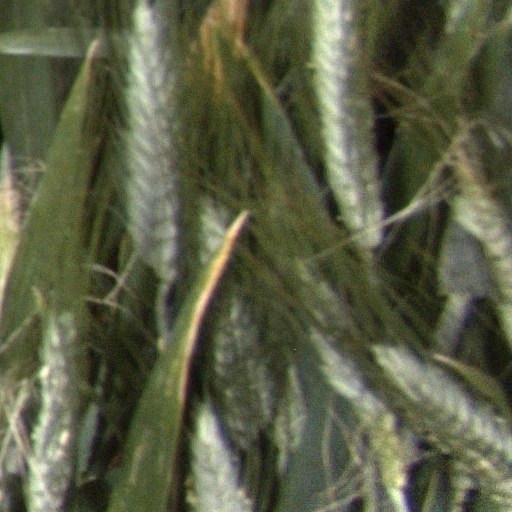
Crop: wheat